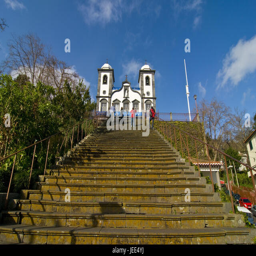
stairs to the church of person